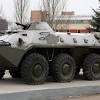
Label: BTR-80